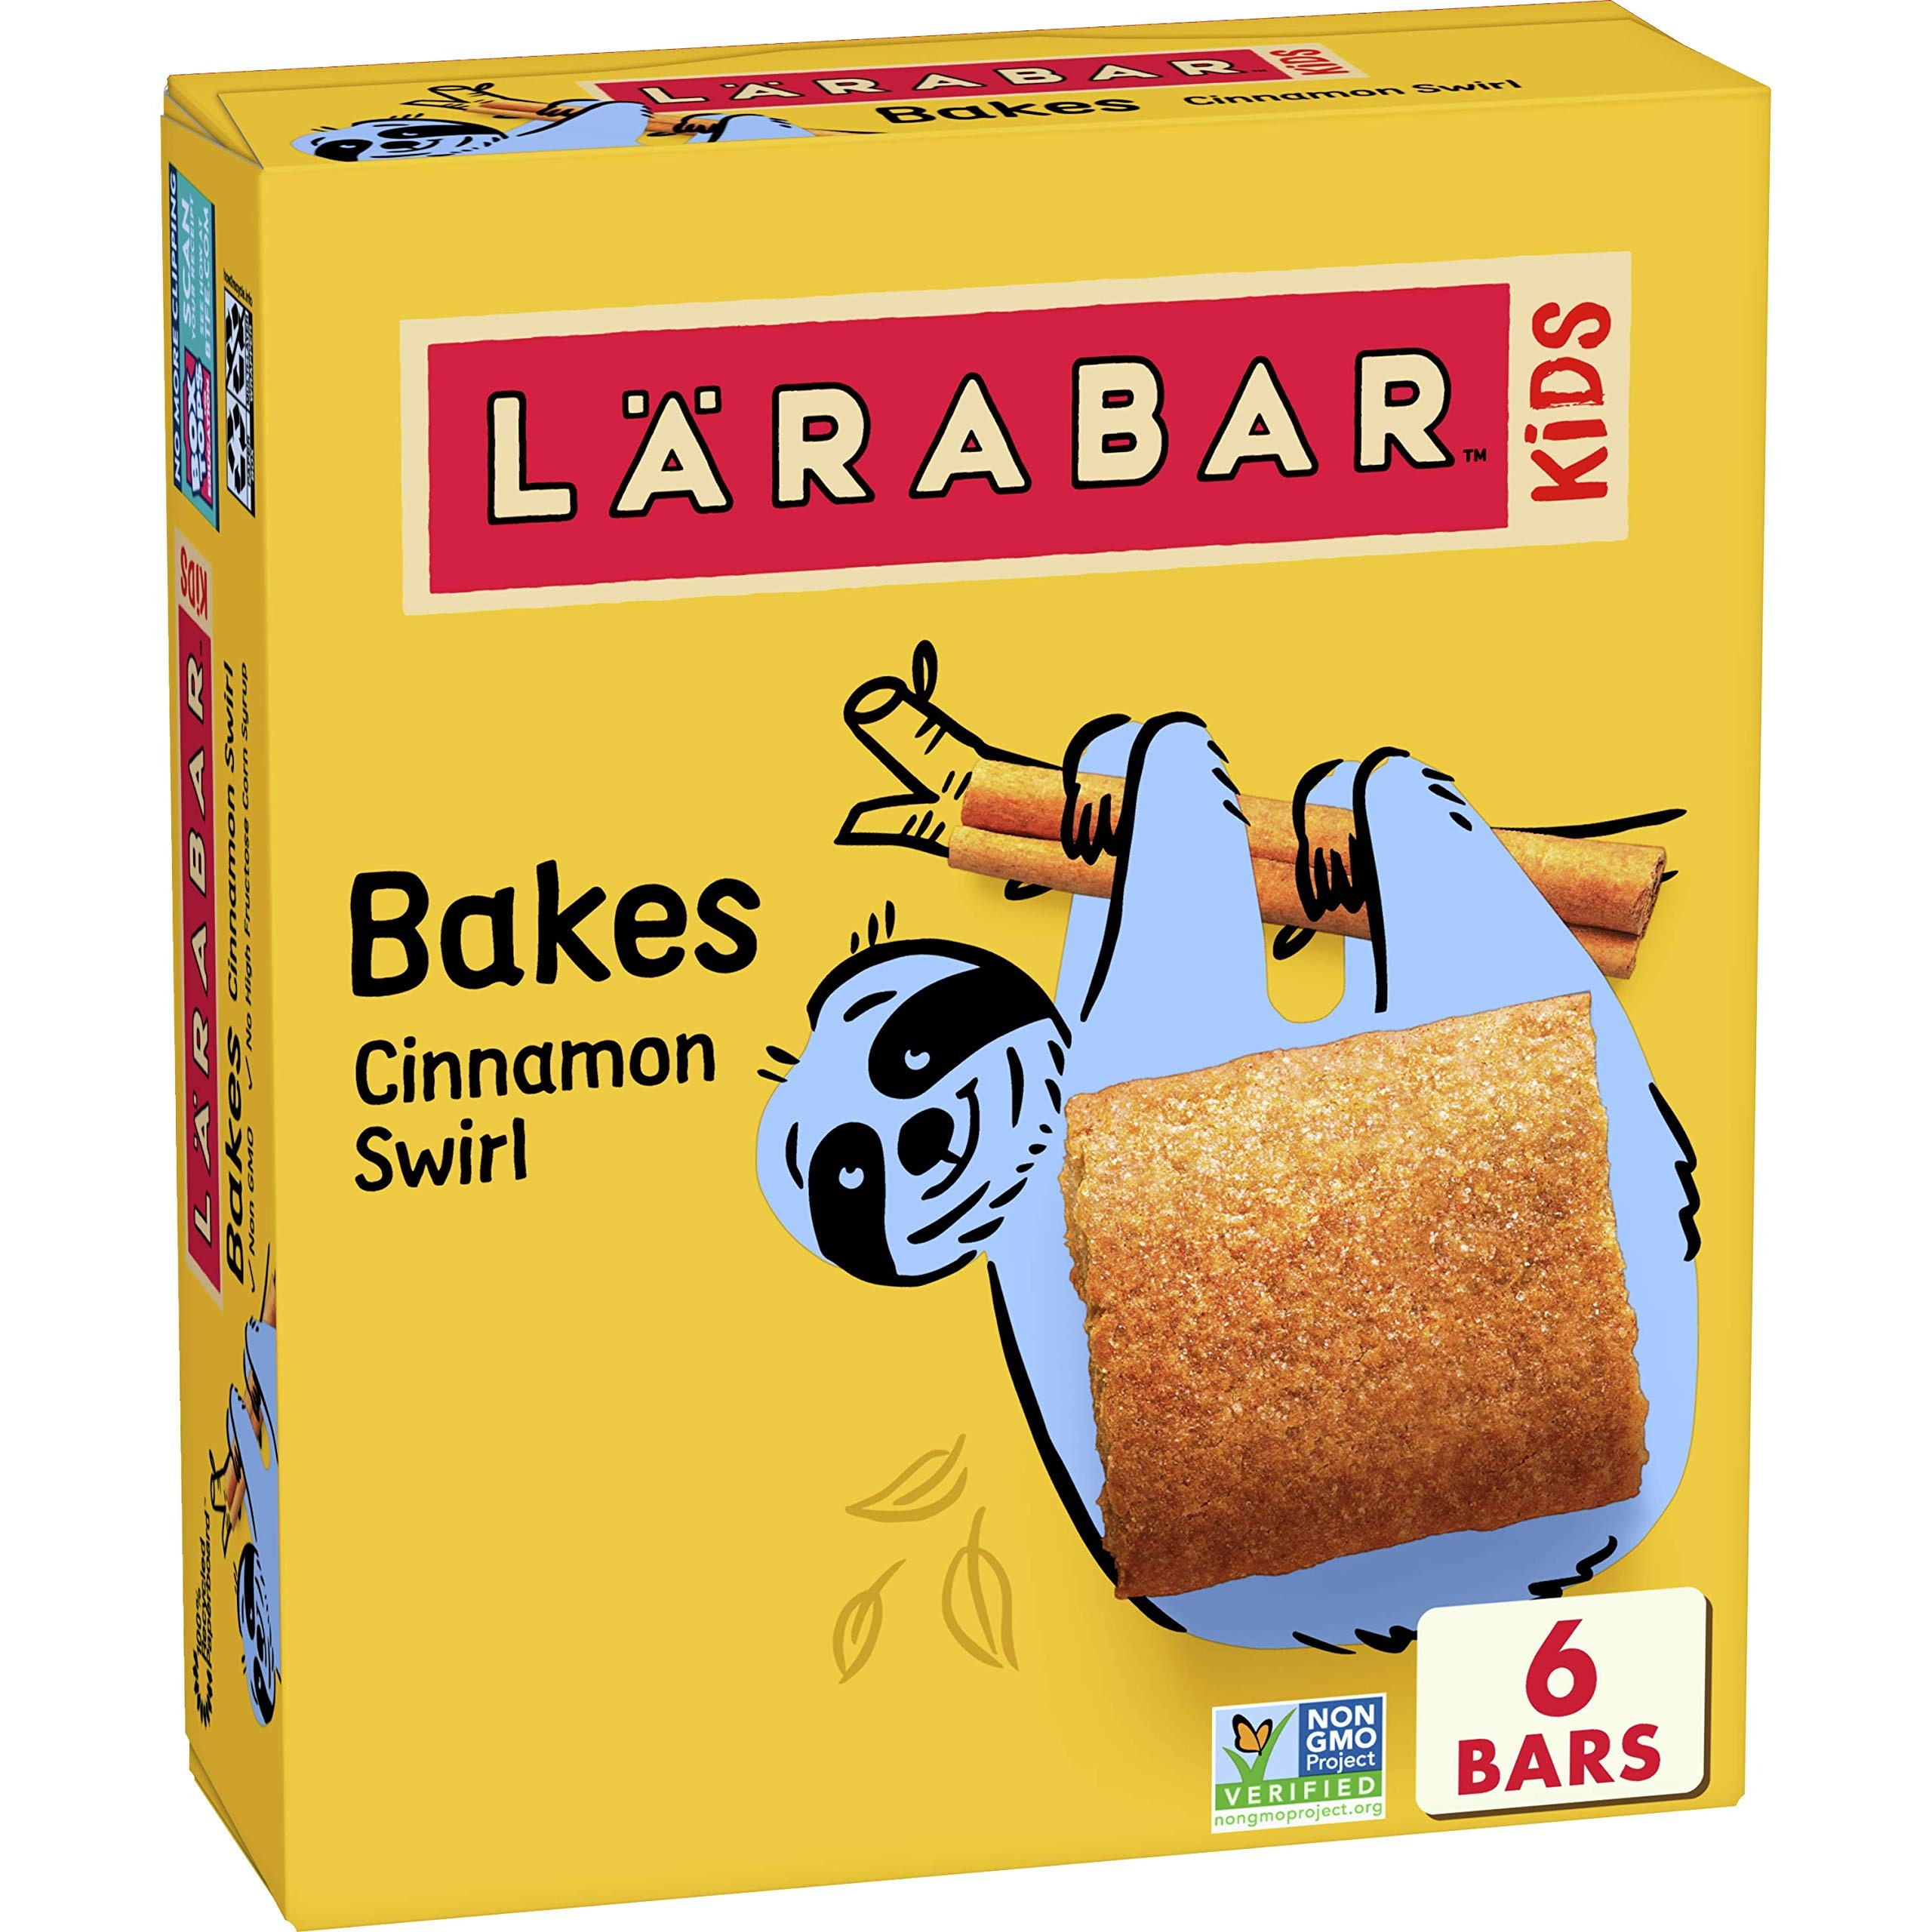
Item Name: Larabar Kids, Bakes Cinnamon Swirl, Gluten Free Snack Bars, 6 Ct, 5.76 oz
Bullet Point 1: BAKED WITH 9 INGREDIENTS: Baked with buckwheat flour, honey, cane sugar, coconut oil, chia seeds, molasses, cinnamon, water, and sea salt for snacks you can feel good about eating
Bullet Point 2: GLUTEN FREE SNACKS: Each irresistible cinnamon bar is gluten free and Non-GMO Project Verified
Bullet Point 3: NO ARTIFICIAL SWEETENERS: The bars are made without artificial sweeteners or high fructose corn syrup for the goodness you'd expect from Larabar Kids snacks
Bullet Point 4: TASTY VERSATILITY: Conveniently wrapped and perfect for packing on the go; Make these gluten free cinnamon swirl bars your go-to lunchbox snack, after school snack, or travel treat
Bullet Point 5: CONTAINS: One 5.76 oz box of Larabar Kids Bakes Cinnamon Swirl Bars; Contains 6 bars
Value: 34.56
Unit: Ounce

Price: 6.39